Sathriyan (2017 film)

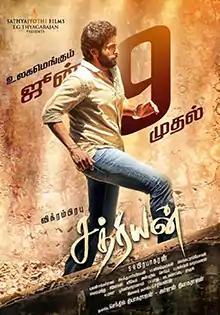
Theatrical release poster

Sathriyan is a 2017 Indian Tamil-language action drama film written and directed by S. R. Prabhakaran and produced by Sathya Jyothi Films. The film features Vikram Prabhu and Manjima Mohan, while Kavin, Aishwarya Dutta and Rio Raj play supporting roles. The film was shot in Tiruchirappalli. The music was composed by Yuvan Shankar Raja with cinematography by Sivakumar Vijayan and editing by M. Venkat. The film released on 9 June 2017.